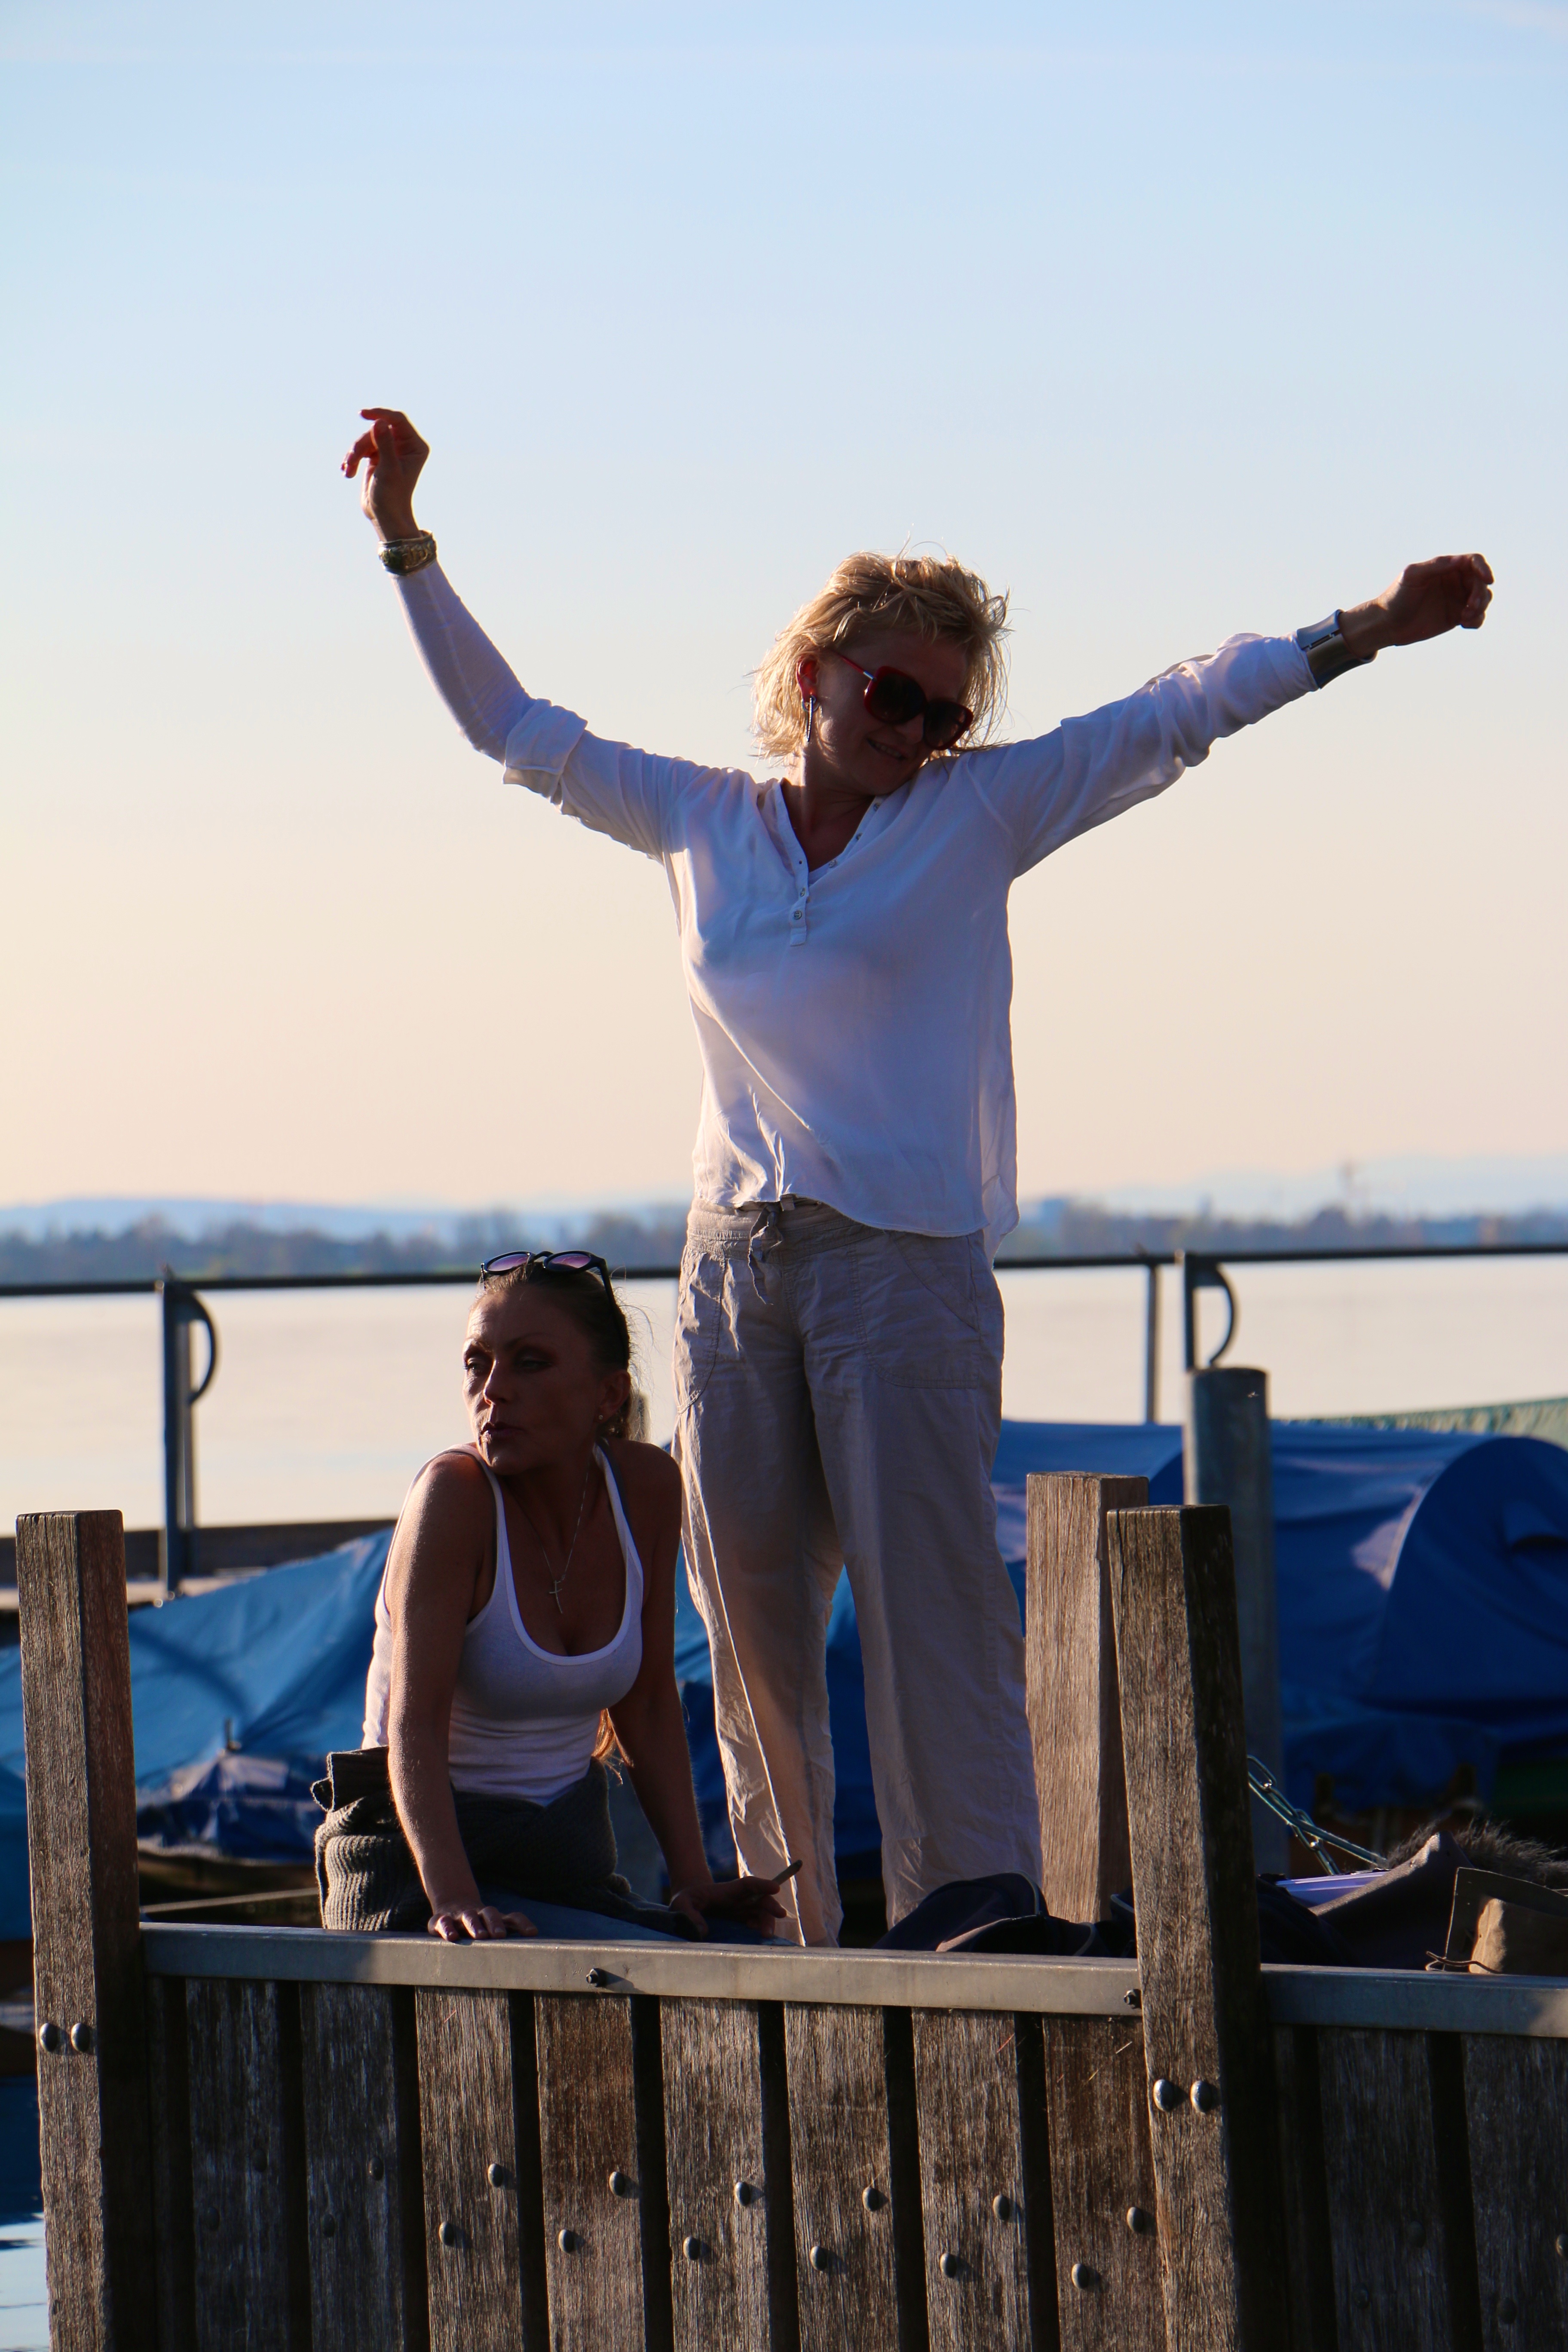
man, sea, water, people, vacation, blue, freedom, fun, women, expression, enjoy